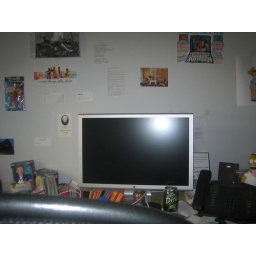
the wall above Nicco's desk